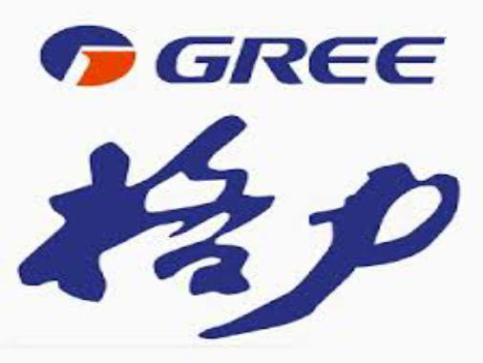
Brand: gree-1
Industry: Electronic